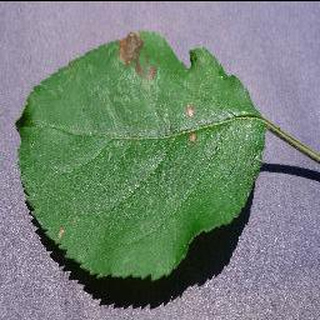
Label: apple_black_rot